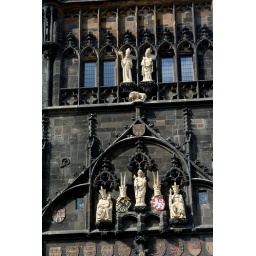
Close up of the tower near charles bridge